Nelly Ognyanova

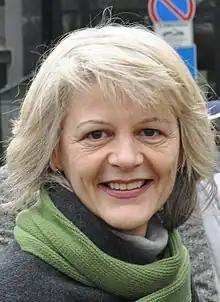
Nelly Ognyanova in 2010

Nelly Ognyanova (born 1956) is a prominent Bulgarian media law expert, member of the Bulgarian electronic media and telecommunications regulators between 1998 and 2001. In the academic sphere, Ognyanova is Doctor in Law, Doctor Habilitatus in Political Science, Professor at Sofia University. She was head of the European Studies chair at Sofia University from its creation in 1999 till 2007.